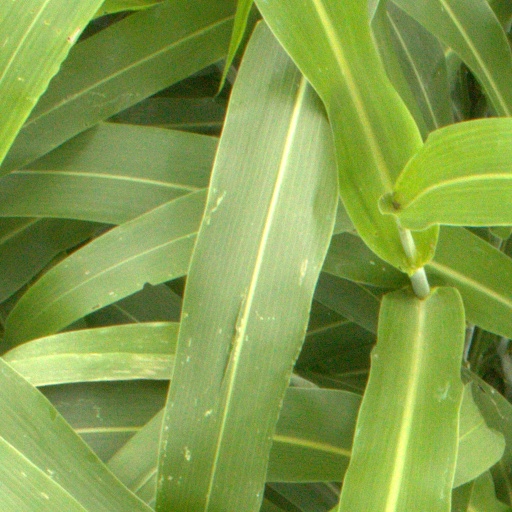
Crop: sorghum